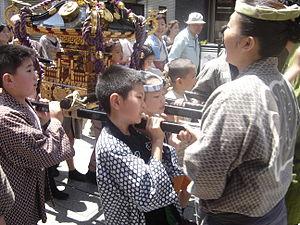
Dans les rituels shintoïstes, le mikoshi est une châsse portable que les fidèles transportent dans les rues d'un quartier au cours d'une procession, souvent lors d'un matsuri.
Le Sanja matsuri est l'un des trois grands festivals de shinto à Tokyo, avec le Kanda matsuri et Sannō matsuri. On le considère comme le plus coloré et le plus animé. Le festival est tenu en l'honneur de Hinokuma Hamanari, Hinokuma Takenari et de Hajino Nakatomo, les trois hommes qui ont fondé le Sensō-ji. Le Sanja matsuri se tient le troisième week-end de chaque mois de mai au sanctuaire Kannon d'Asakusa, le Sensō-ji. Ses parades les plus célèbres impliquent trois mikoshi ; des musiques et des danses traditionnelles agrémentent le festival. Durant les trois jours, le festival attire entre 1,5 et 2 millions de visiteurs, Japonais ou touristes étrangers.